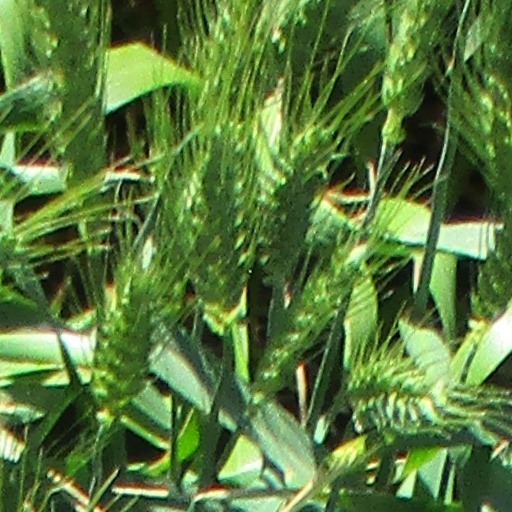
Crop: wheat